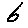
Label: 6